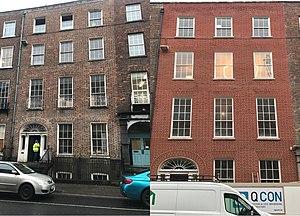
restauration d un immeuble historique en Irlande